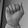
ASL letter: A